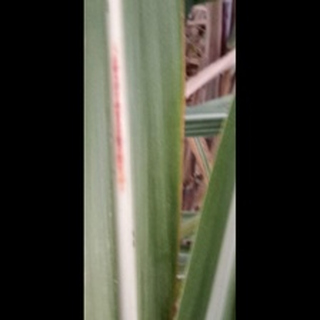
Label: sugarcane_red_rot